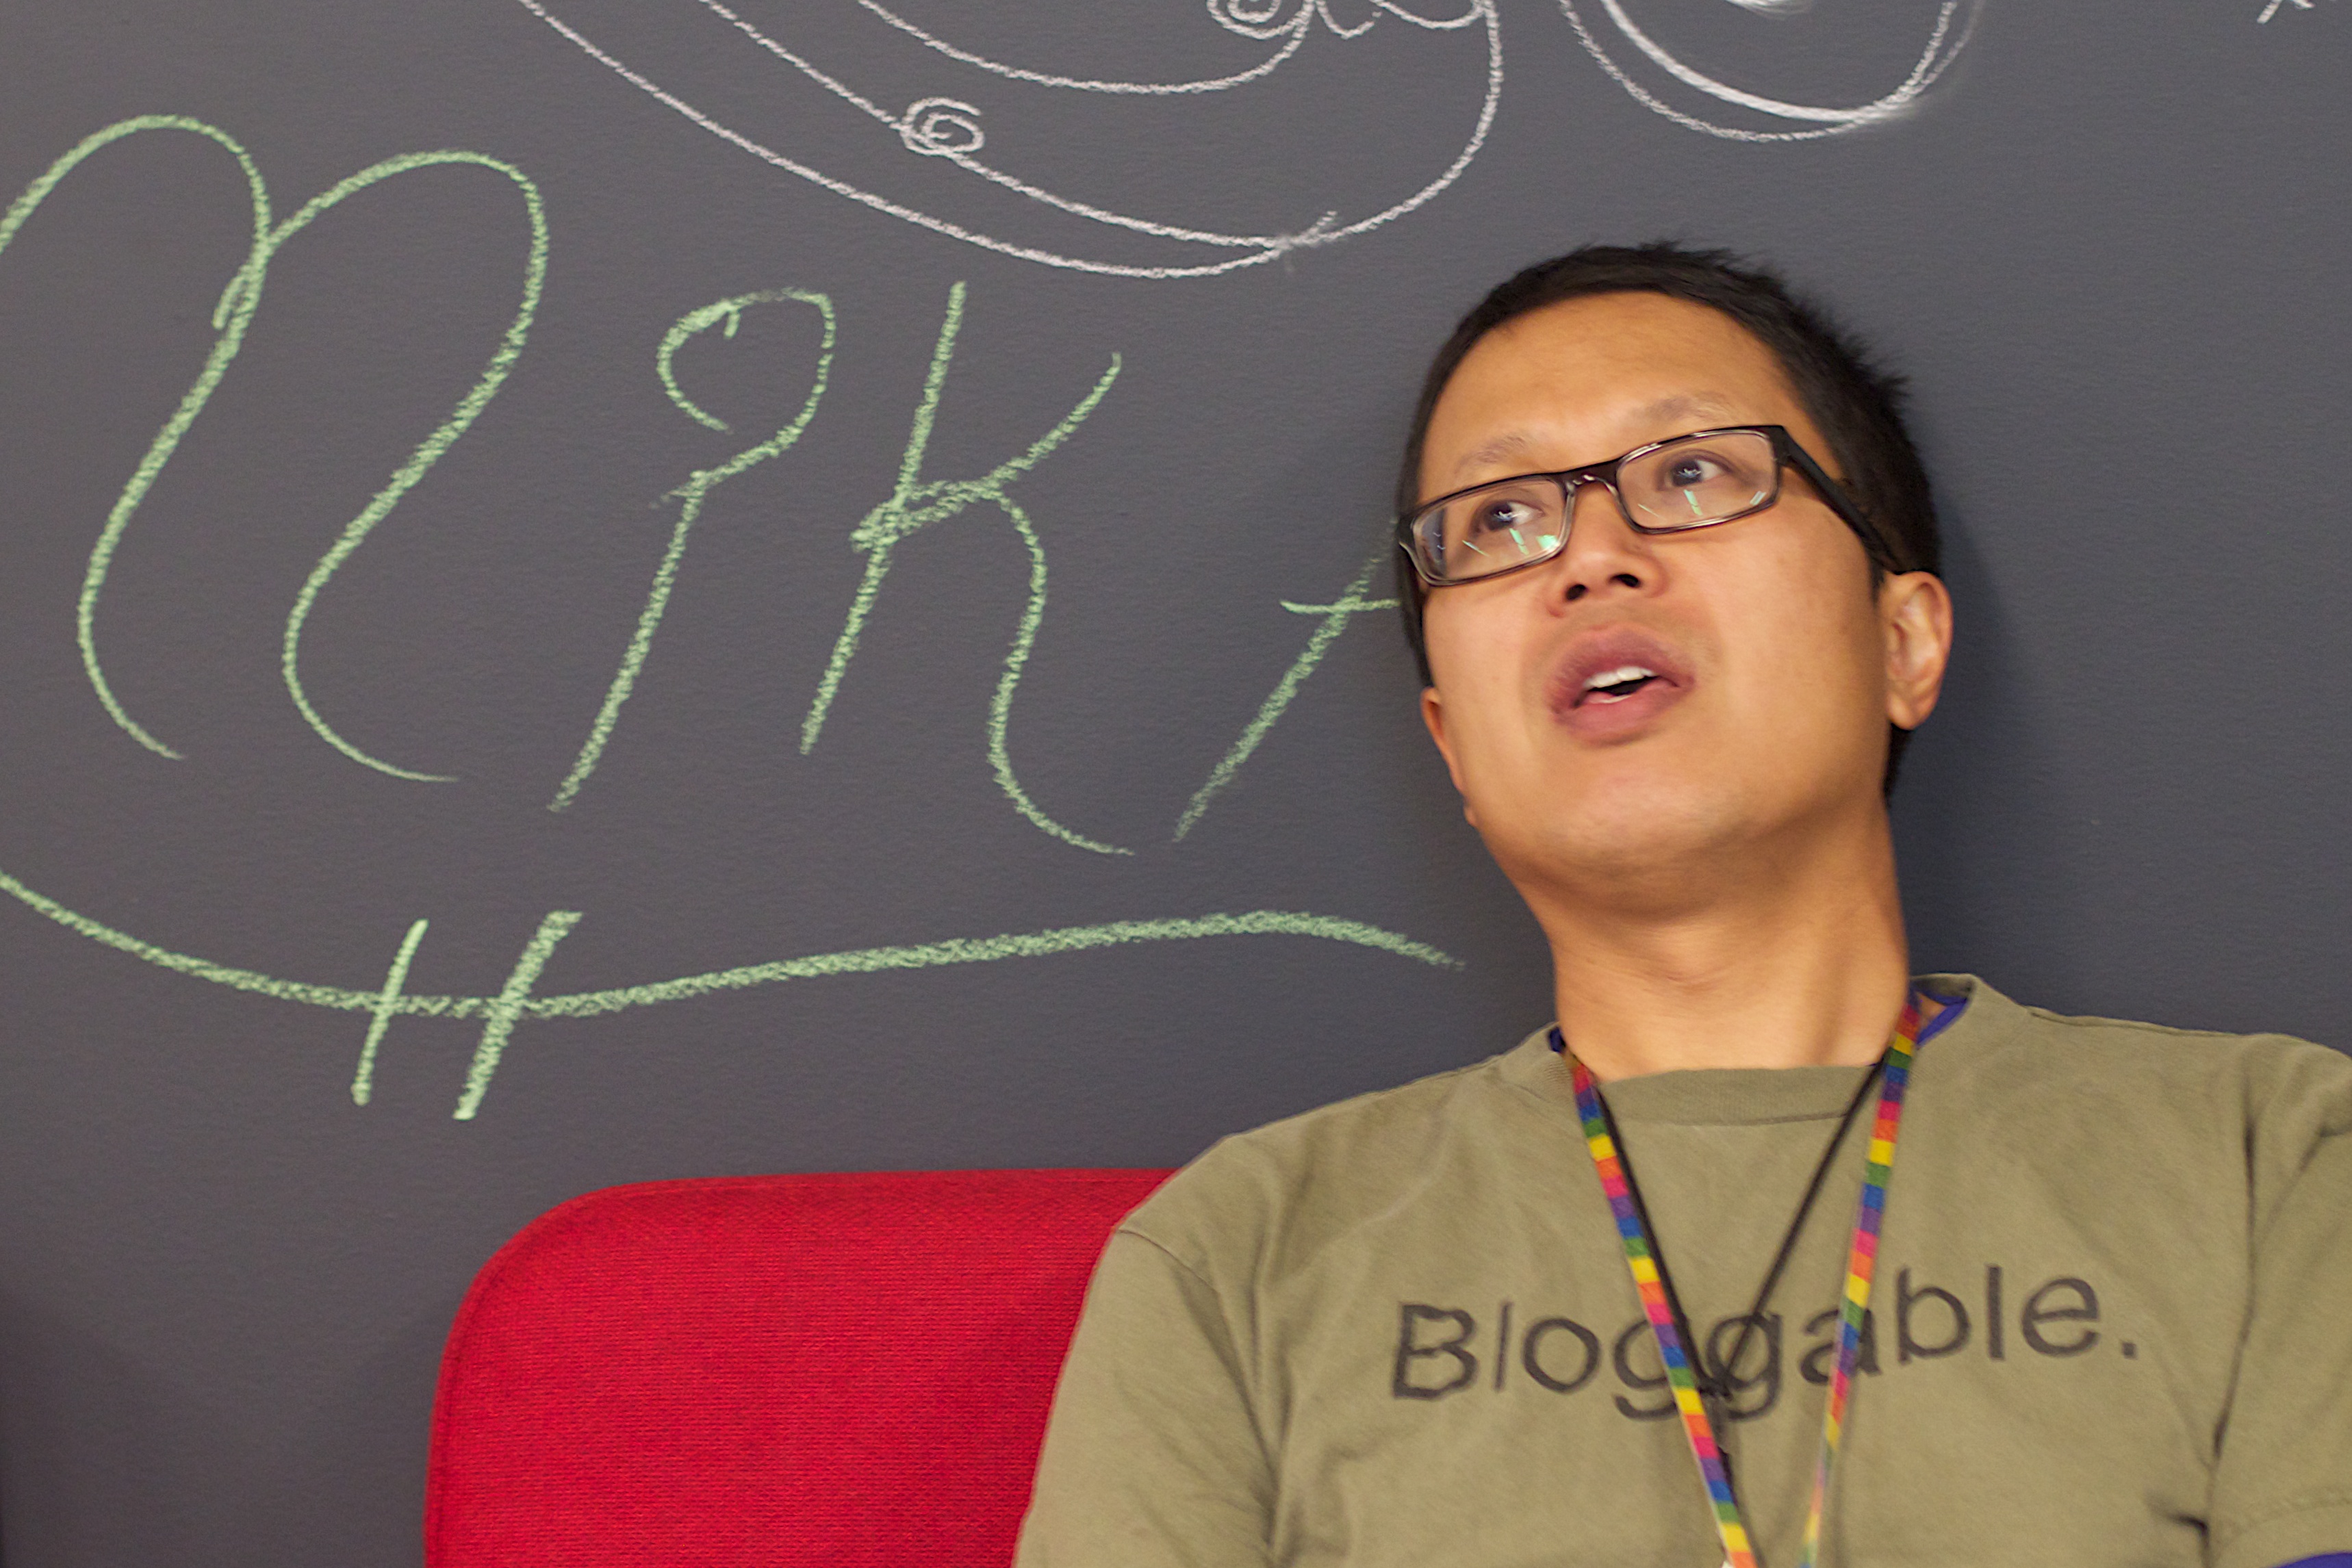
writing, person, professional